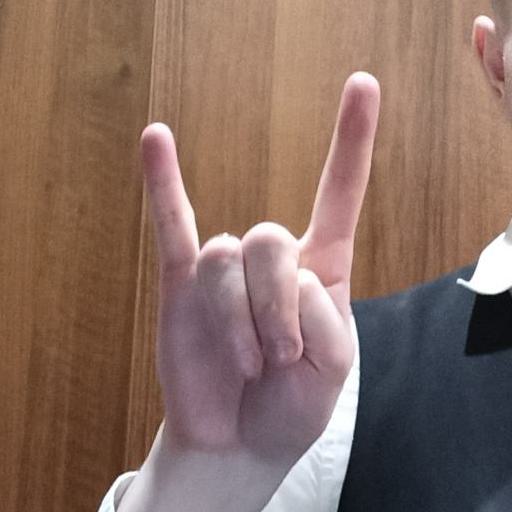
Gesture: rock